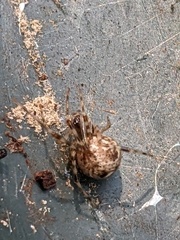
Species: Parasteatoda_tepidariorum